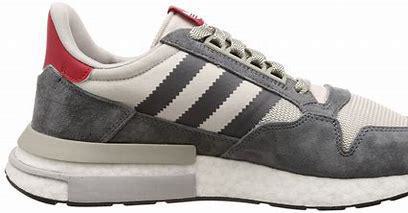
Brand: Adidas
Model: ZX 500